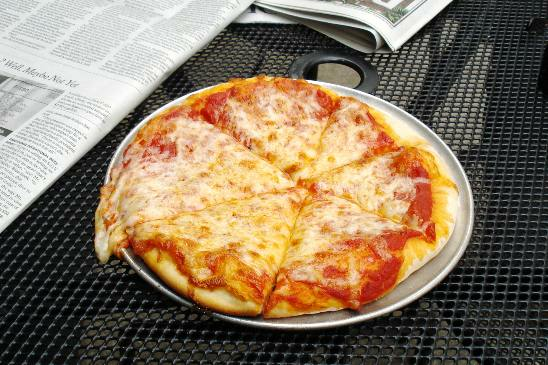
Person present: No